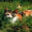
Label: cat